Martial Feats of Comanche Horsemanship

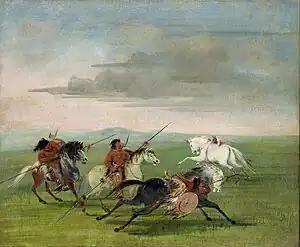
The episode's title is a play on the title of "Comanche Feats of Horsemanship" by George Catlin.

Nicole Kassell directed this episode. She had also directed the show's pilot, which had been filmed and produced as a pickup evaluation for HBO prior to the season being given the greenlight. Because this episode and rest of the season used a different crew from the pilot, Kassell felt it was important that she direct it as well to help provide the necessary continuity of production between the two episodes.